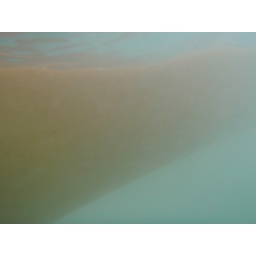
In motion underwater in not so clear water makes for an iffy shot but still kind of cool